Janez Janša

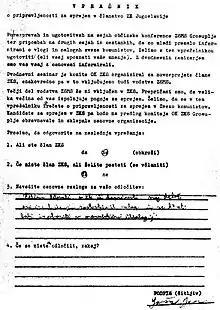
League of Communists questionnaire filled out by Janša

In 1987, Janša was approached by the family of the late politician Stane Kavčič, who had been the most important exponent of the reformist fraction in the Slovenian Communist Party in the late 1960s, and prime minister of Slovenia between 1967 and 1972; he was asked to edit the manuscript of Kavčič's diaries. Janša edited the volume together with Igor Bavčar. The publication of the book was part of the political project of , former banker and prominent member of the reformist wing of the Communist Party, to establish a new Slovenian left wing political formation that would challenge the hardliners within the Communist Party.